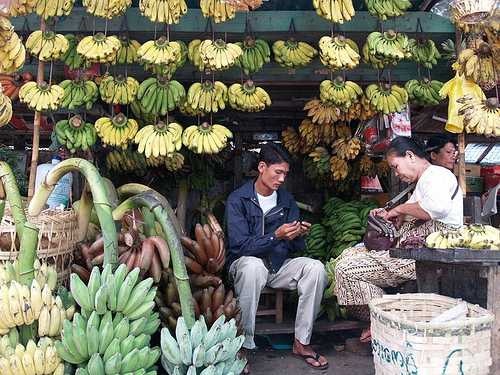
Label: Banana